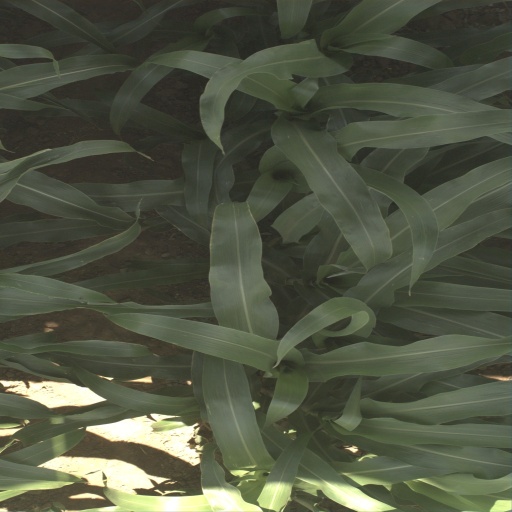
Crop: sorghum